Kingston Fossil Plant coal fly ash slurry spill

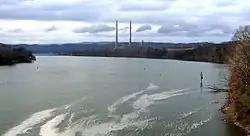
The confluence of the Clinch and Emory Rivers, with the Kingston Fossil Plant in the distance, five days after the spill. The white foam floating on the water consists of cenospheres, which are a component of the ash.

The spill was reported to have killed and buried multiple deer and at least one dog, and ejected fish from the Emory River onto the river bank as far as from the shore. The contamination effects in the rivers killed an extremely large number of fish and other aquatic life. Large numbers of dead fish were reported as far as the Tennessee River and other area tributaries in the aftermath of the spill.